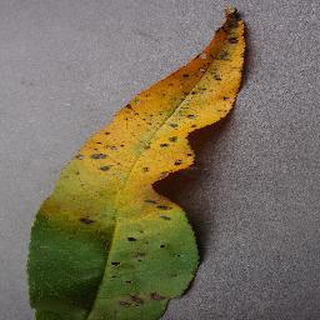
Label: peach_bacterial_spot